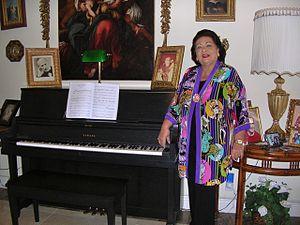
Virginia Zeani est une soprano roumaine de renom international, l'un des plus grands sopranos dramatiques de son époque.